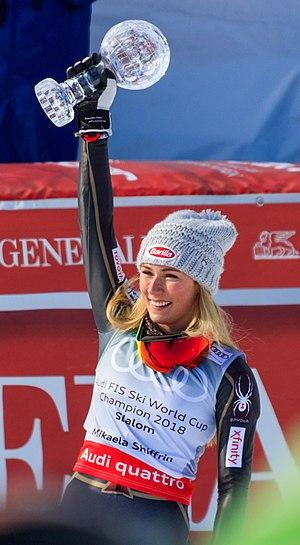
Mikaela Shiffrin, née le 13 mars 1995 à Vail dans le Colorado, est une skieuse alpine américaine, double championne olympique, quintuple championne du monde, seule skieuse de l'histoire à compter quatre titres mondiaux gagnés d'affilée dans une discipline, triple gagnante du classement général de la Coupe du monde, recordwoman du nombre de premières places en slalom et de victoires en une saison sur le circuit mondial. D’abord spécialiste des disciplines techniques, elle se montre par la suite plus polyvalente, en remportant également des épreuves de Coupe du monde en vitesse et en combiné.